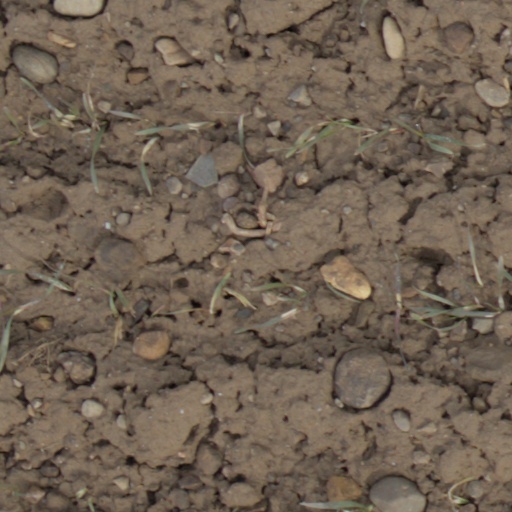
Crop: wheat